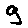
Label: 9